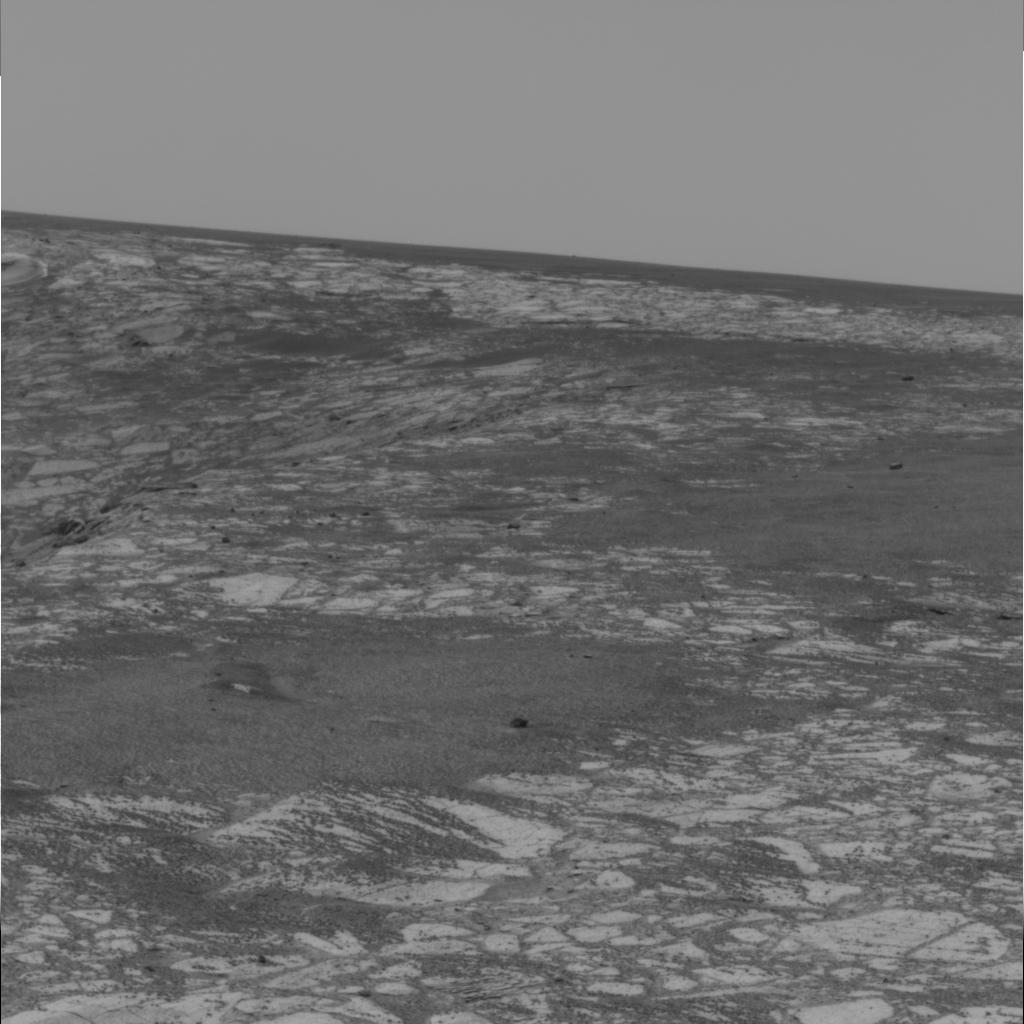
Surface features visible: Rock Outcrops, Rocks (Misc), Rock (Linear Features), Soil, Spherules, Distant Vista, Sky